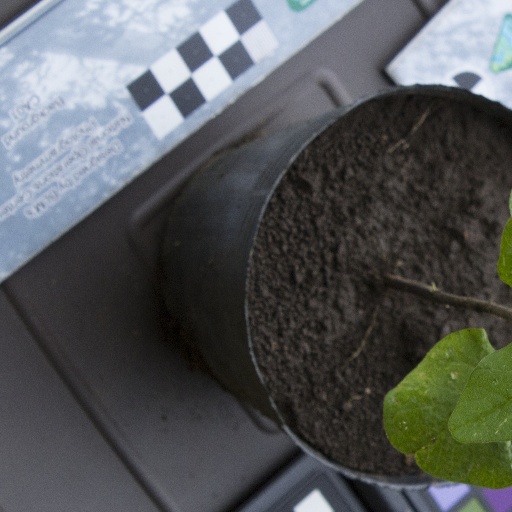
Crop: soybean